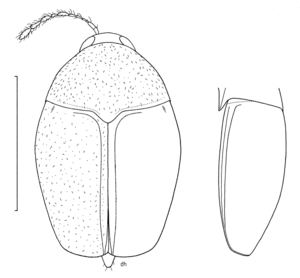
Ivan Löbl, né le 20 mai 1937 à Bratislava, est un entomologiste spécialiste des coléoptères. Il travaille comme assistant du conservateur de zoologie au Musée régional de Trnava de 1959 à 1962, puis au Musée national slovaque de Bratislava à partir de 1962. En 1968, il obtient un doctorat en sciences naturelles à l'Université de Bratislava et devient chargé de recherche au département d'entomologie du Muséum d'histoire naturelle de Genève. Il est nommé conservateur du même département dès 1992, et devient conservateur honoraire à sa retraite en 1999, mais publie encore par la suite. Il étudie en particulier les Staphylinidae, et notamment les sous-familles des Scaphidiinae et des Pselaphinae. Il a décrit plus de 1 500 taxons, et est le dédicataire de plus de 350 autres décrits par plus de 150 spécialistes. Il est l'auteur d'une série d'ouvrages de référence publiée en huit volumes, le Catalogue of Palaearctic Coleoptera, qui répertorie les références primaires informant sur la taxinomie et la distribution de 100 000 espèces de coléoptères du Paléarctique.
Scaphisoma hanseni est une espèce de coléoptères de la famille des Staphylinidae et de la sous-famille des Scaphidiinae.
Scaphisoma est un genre de coléoptères de la famille des Staphylinidae et de la sous-famille des Scaphidiinae. L'espèce type est Scaphisoma agaricinum.